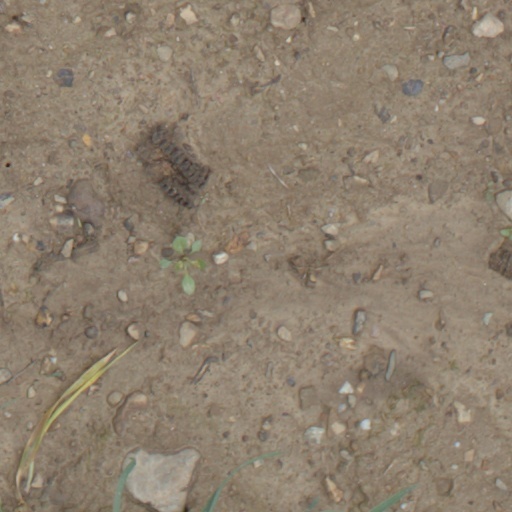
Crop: wheat